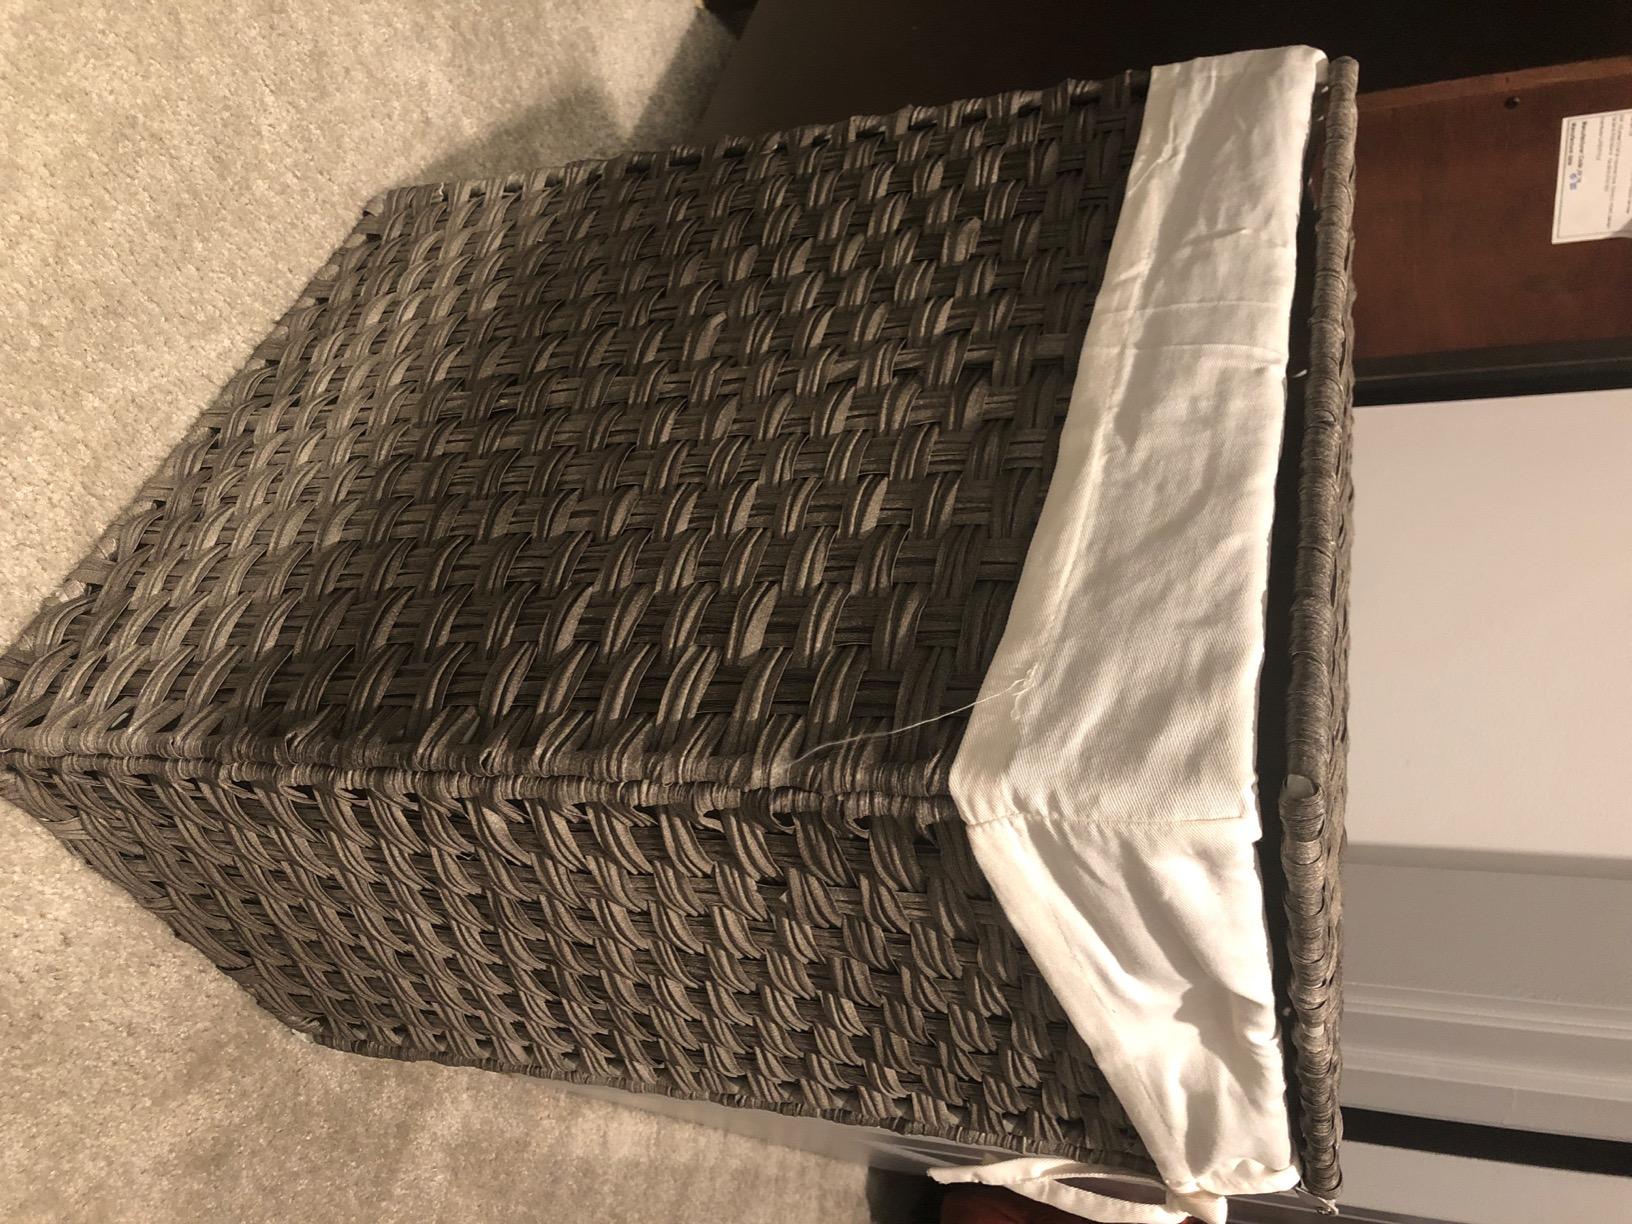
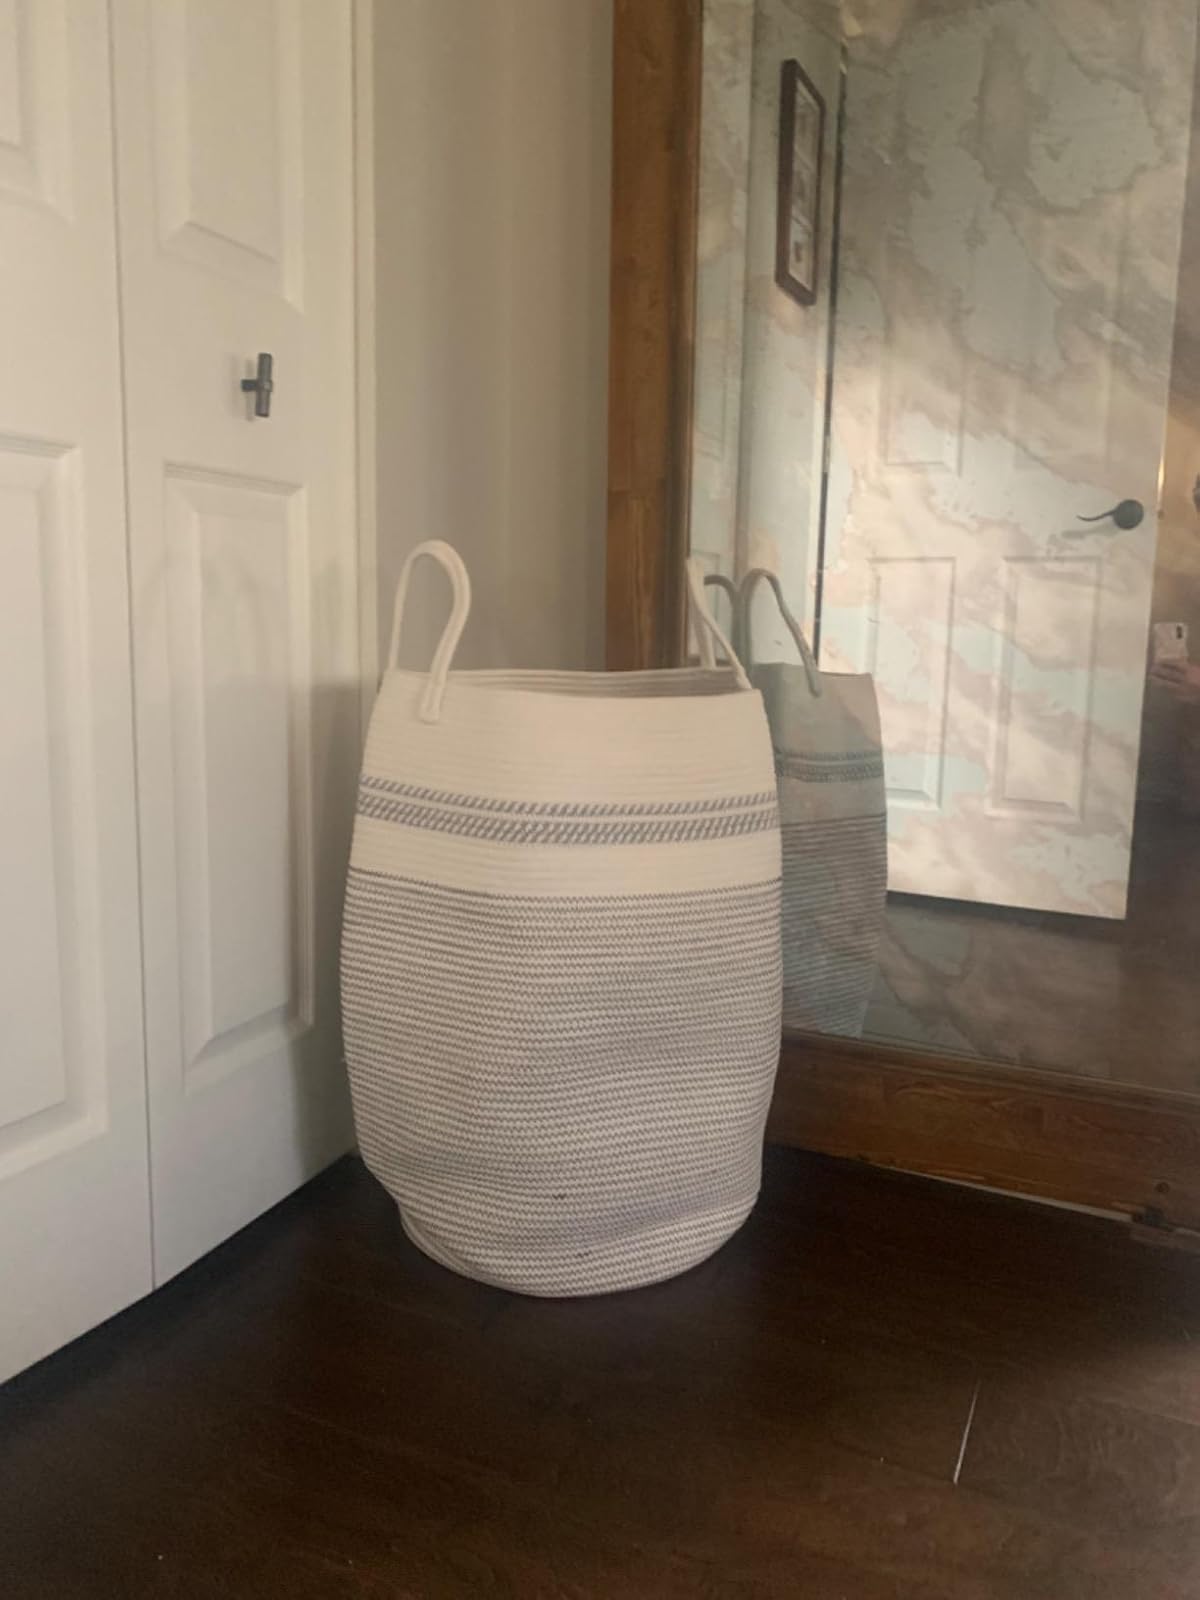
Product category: items_hamper
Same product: no